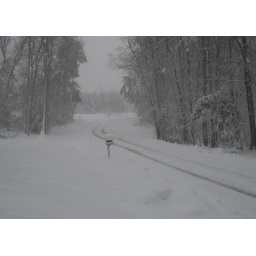
Heavy snow fall...snow covered road in front of our house